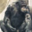
Label: chimpanzee